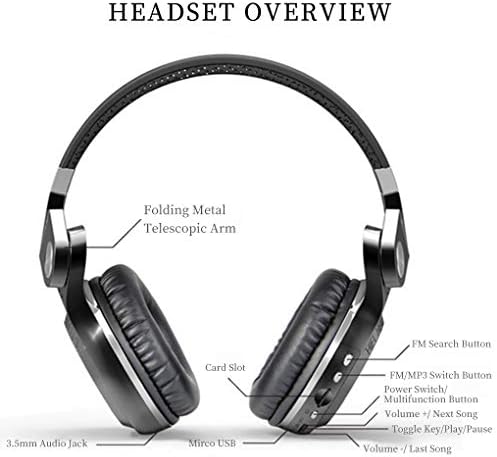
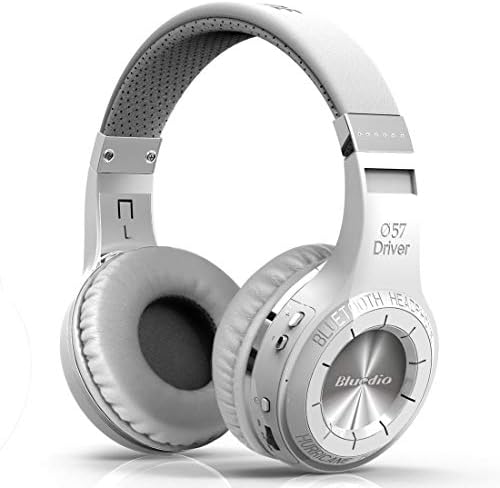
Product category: headphones
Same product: no